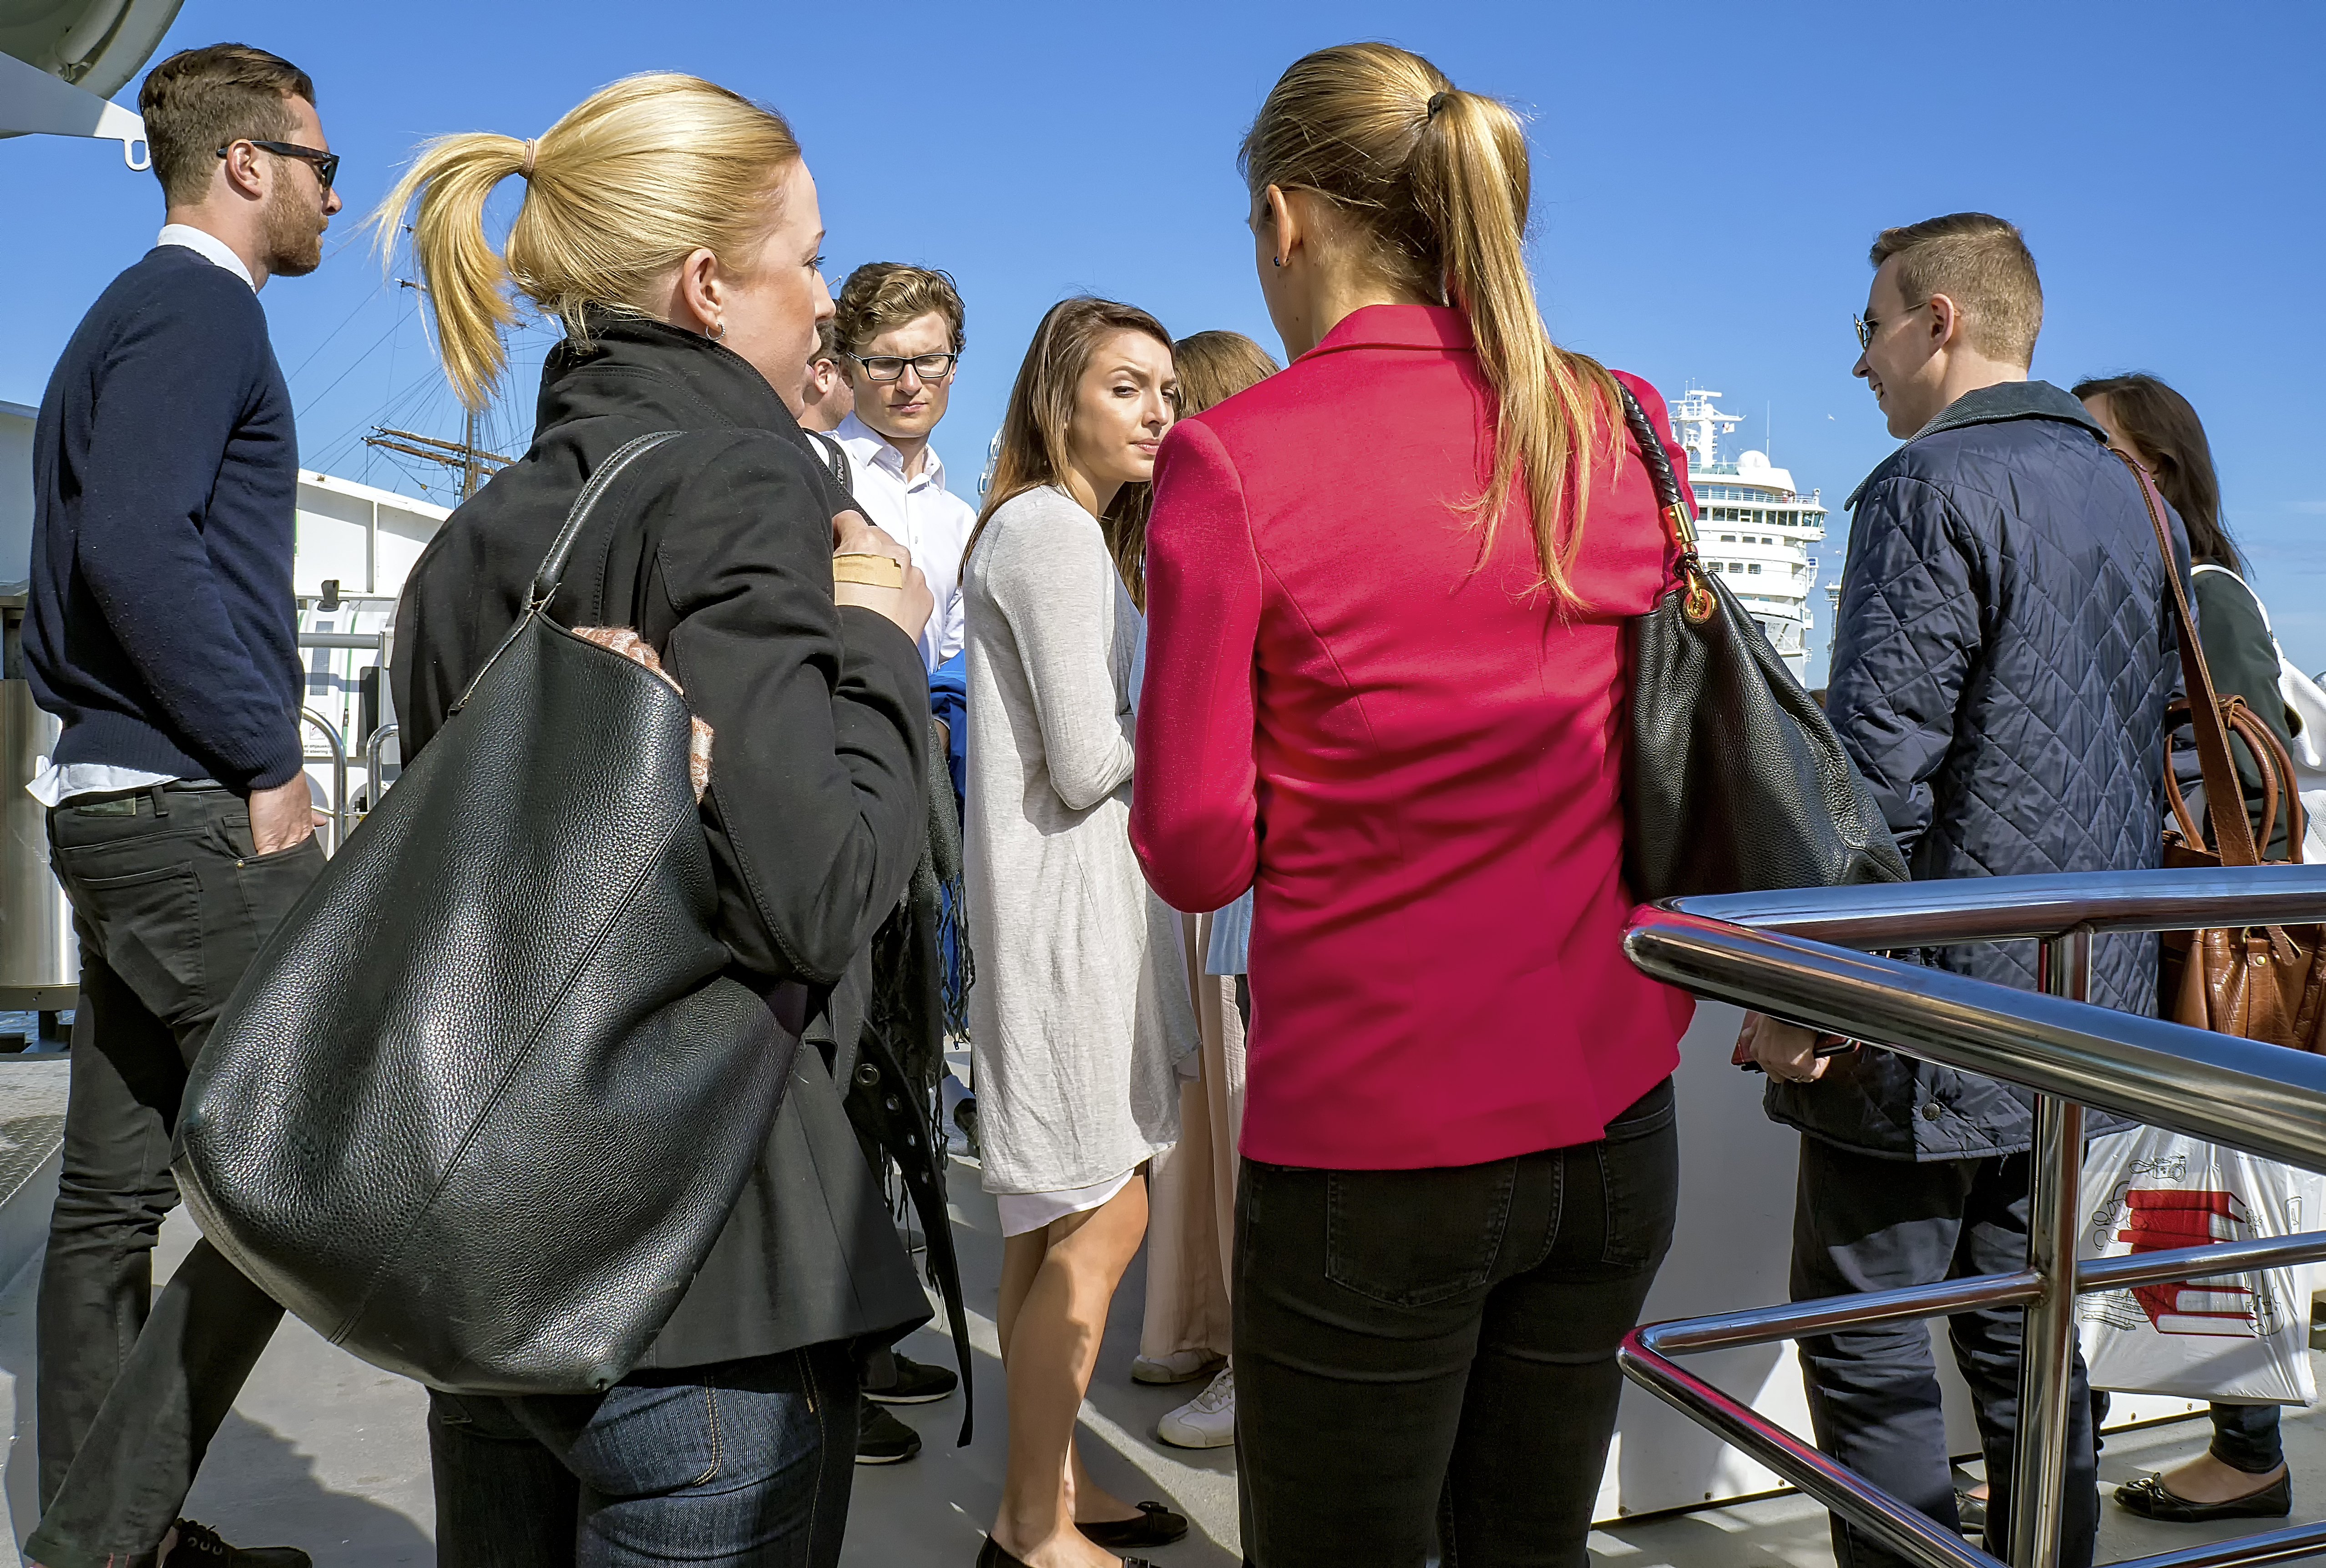
group, people, deck, crowd, ferry, finland, helsinki, caught, social group